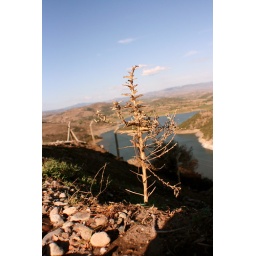
Little tree on a mountain in Turkey.